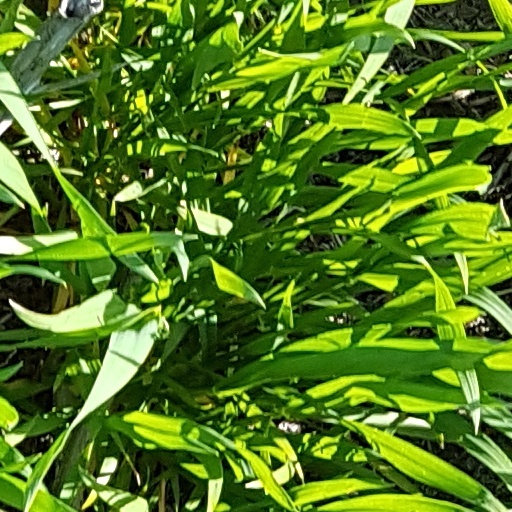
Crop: wheat